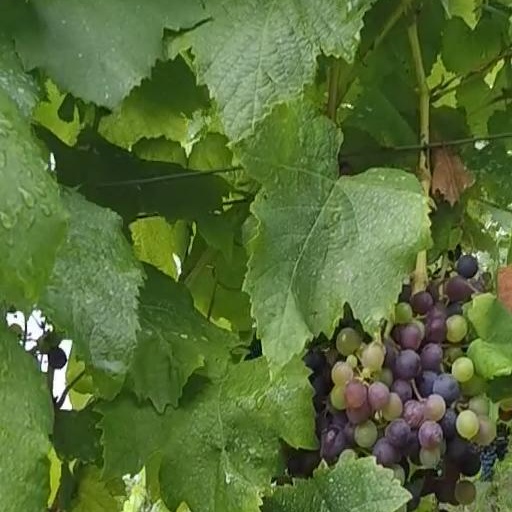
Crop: grape